Dolní Bousov

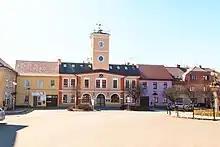
Town hall

The most valuable building is the Church of Saint Catherine. The current Baroque church was built in 1759–1760.